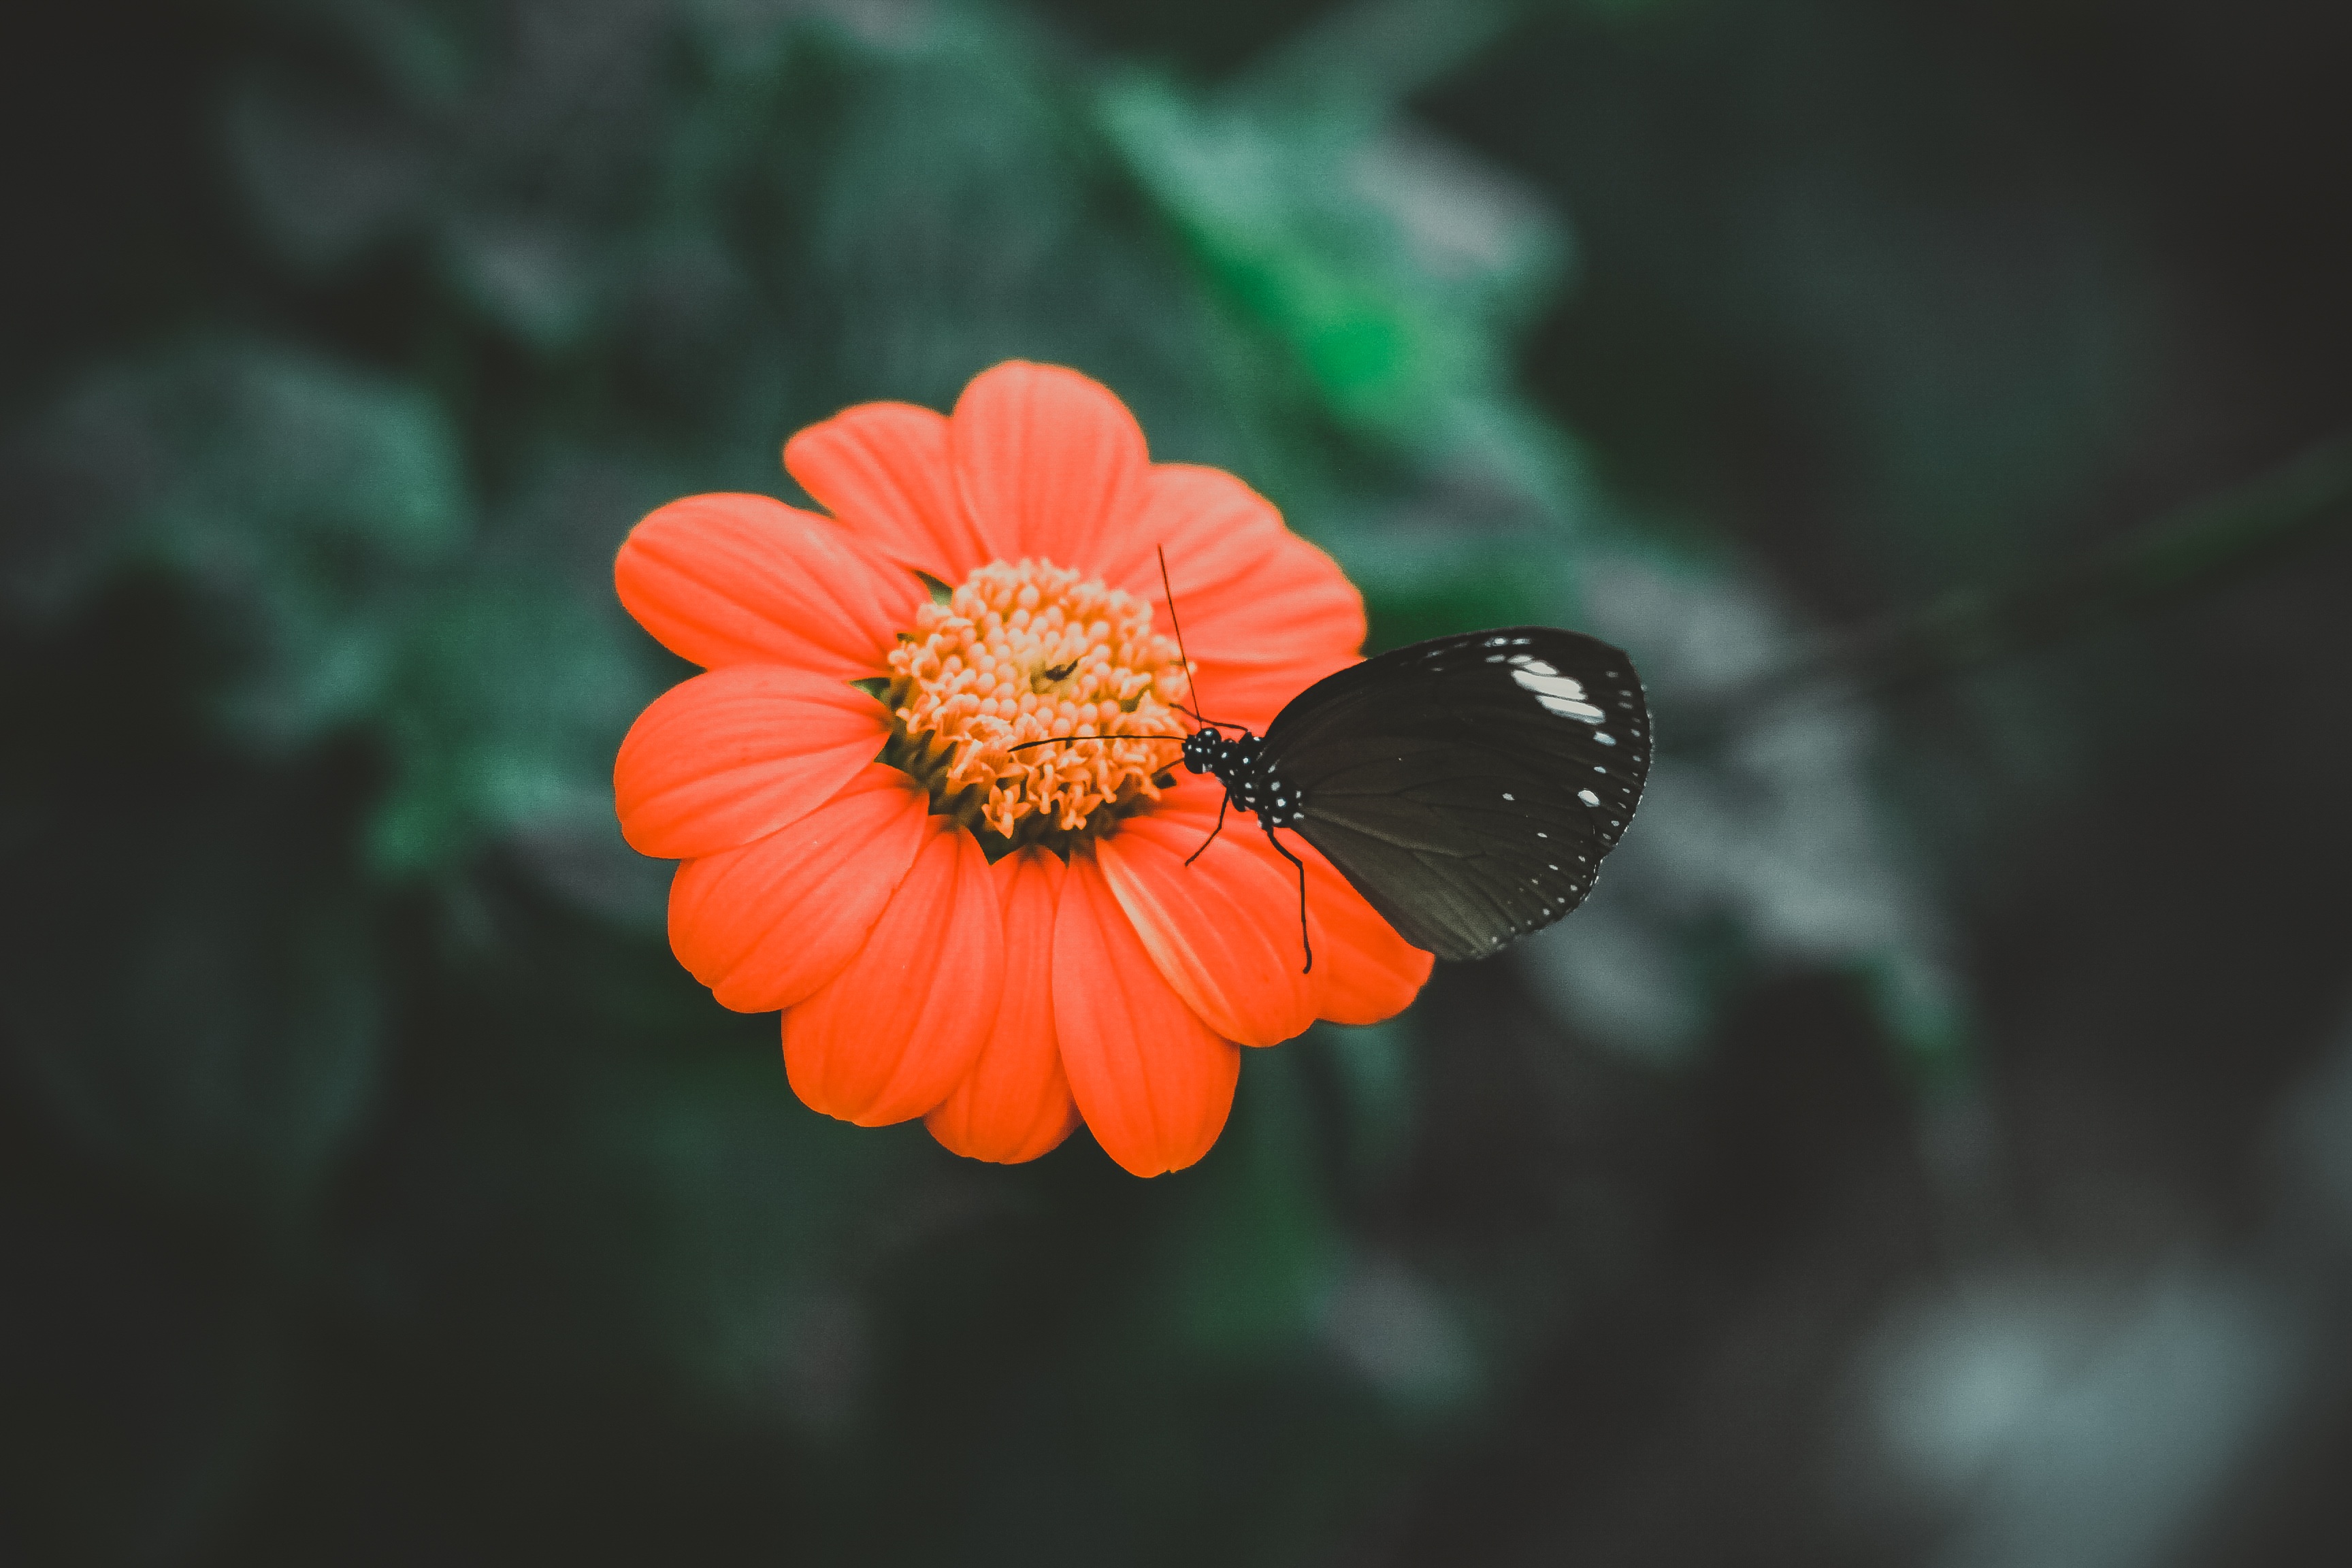
nature, plant, photography, leaf, flower, petal, daisy, pollen, green, red, color, insect, botany, butterfly, garden, flora, fauna, invertebrate, wildflower, close up, outdoors, petals, bright, delicate, nectar, macro photography, daisy family, plant stem